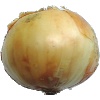
Label: white_onion